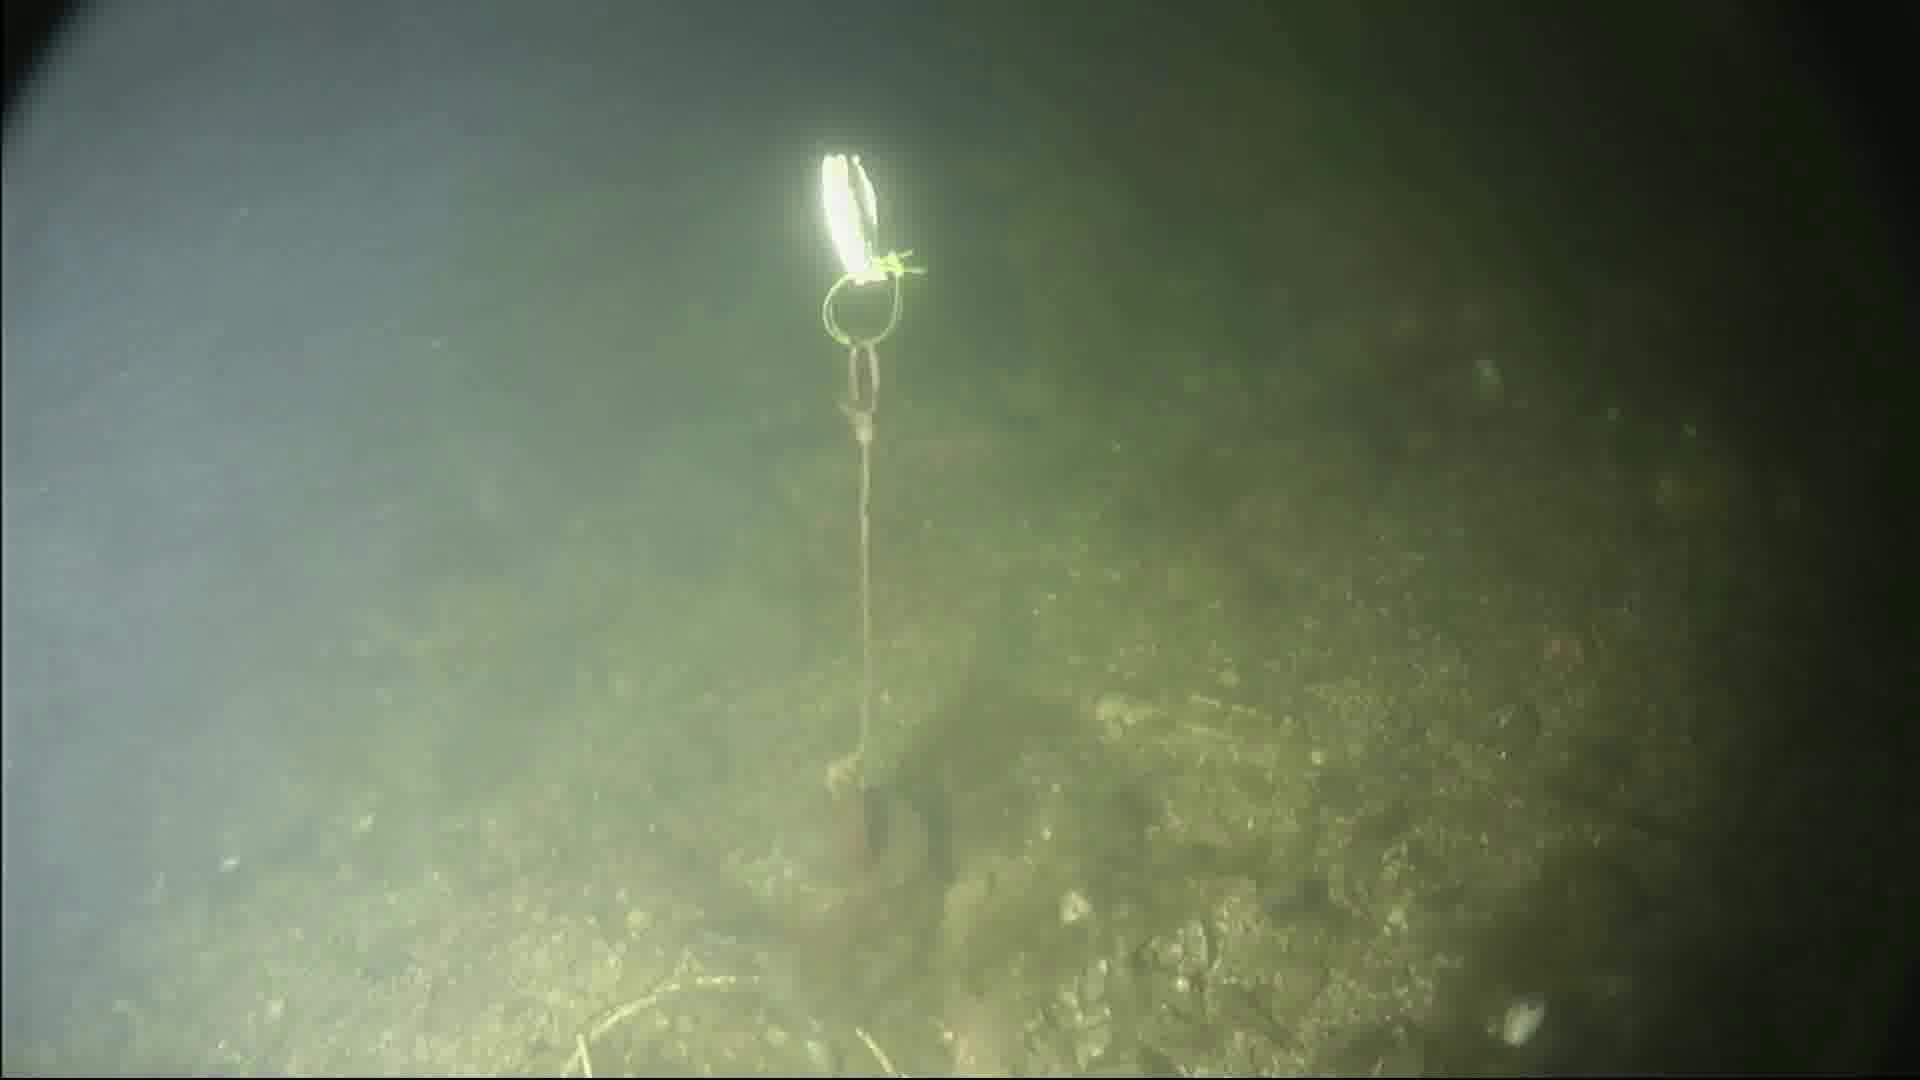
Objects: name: crab